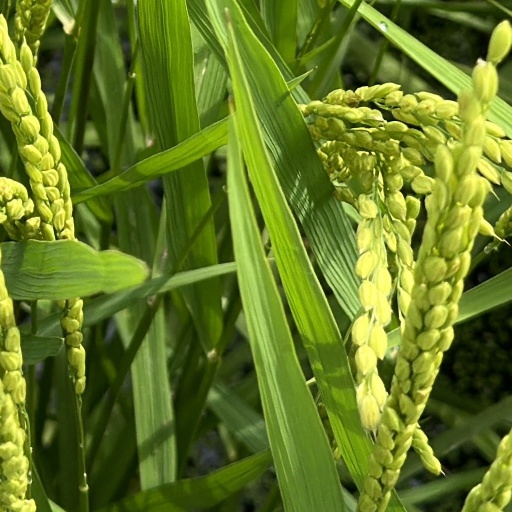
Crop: rice